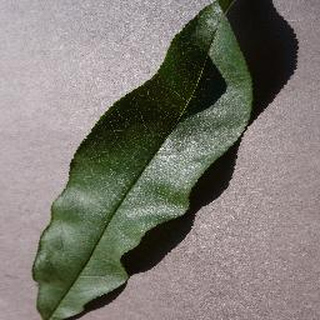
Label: healthy_peach